Constructivist architecture

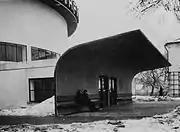
Barsch/Sinyavsky, Moscow Planetarium, 1929

A colder and more technological Constructivist style was introduced by the 1923/4 glass office project by the Vesnin brothers for "Leningradskaya Pravda". In 1925 the OSA Group, also with ties to Vkhutemas, was founded by Alexander Vesnin and Moisei Ginzburg—the Organisation of Contemporary Architects. This group had much in common with Weimar Germany's Functionalism, such as the housing projects of Ernst May. Housing, especially collective housing in specially designed "dom kommuny" to replace the collectivised 19th century housing that was the norm, was the main priority of this group. The term social condenser was coined to describe their aims, which followed from the ideas of V.I. Lenin, who wrote in 1919 that "the real emancipation of women and real communism begins with the mass struggle against these petty household chores and the true reforming of the mass into a vast socialist household."